The Warriorr

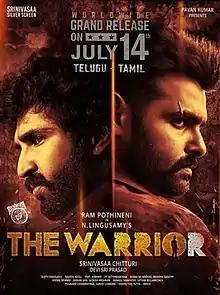
Theatrical release poster

The Warriorr is a 2022 Indian action thriller film directed by N. Lingusamy and produced by Srinivasa Chitturi under Srinivasa Silver Screen. The film was shot simultaneously in Telugu and Tamil languages. It stars Ram Pothineni and Krithi Shetty (both in their Tamil debut), with Aadhi Pinisetty, Nadhiya and Akshara Gowda. The music was composed by Devi Sri Prasad, while the cinematography and editing were handled by Sujith Vaassudev and Naveen Nooli.